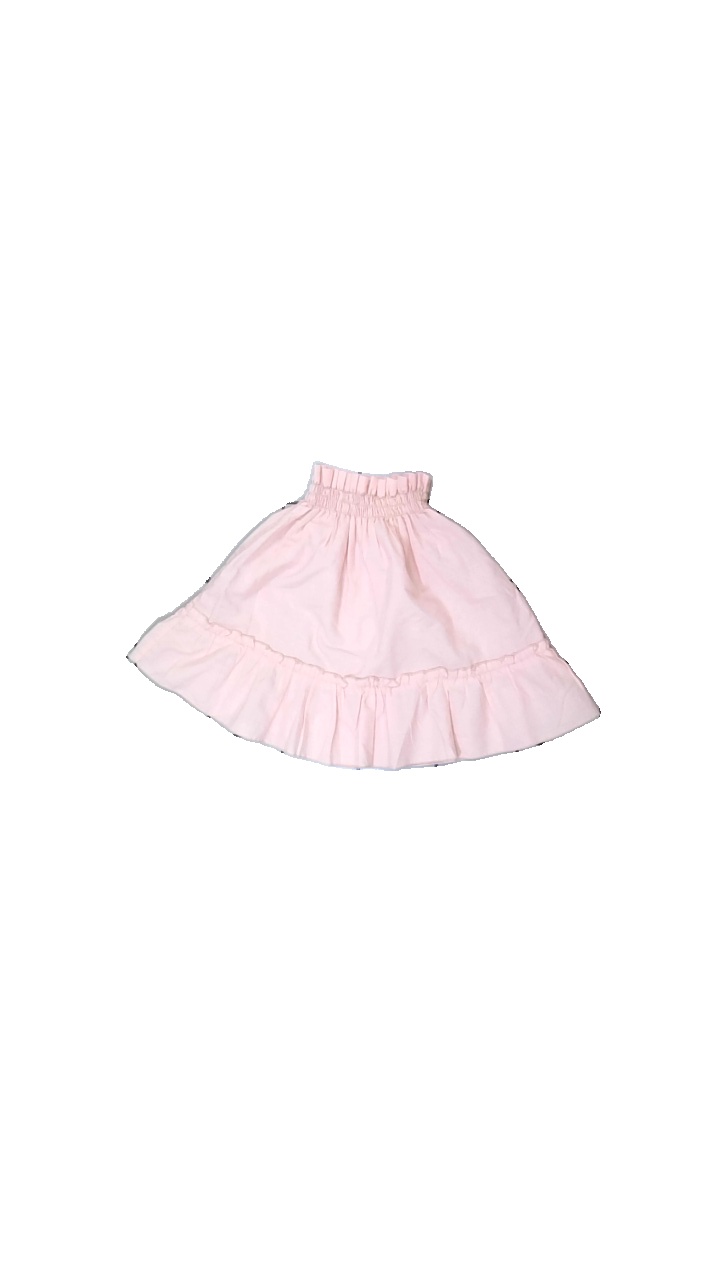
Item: Skirt (Children)
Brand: Missing
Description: Pink skirt from unknown brand, unknown size. Poor condition.
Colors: Pink
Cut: C-collar
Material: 67% poly, 33% cott
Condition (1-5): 2
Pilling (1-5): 5
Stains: Minor
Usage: Export
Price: <50